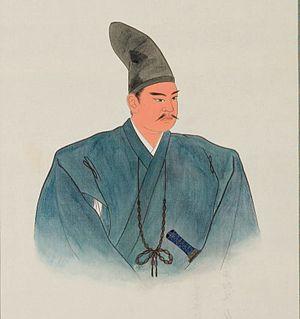
Aizu est une zone comprenant le tiers occidental de la préfecture de Fukushima au Japon. La ville principale de la zone est Aizuwakamatsu.
Kagekatsu Uesugi fut un daimyo actif pendant la période Sengoku et le début de la période Edo au Japon. Il naquit le 8 janvier 1556 et mourut à Yonezawa le 19 avril 1623. Il était un fils de Nagao Masakage. Il était un neveu et le fils adoptif de Kenshin Uesugi, par conséquent un membre du puissant clan Uesugi. Après la mort de Kenshin en 1578, Kagekatsu attaqua Kagetora Uesugi et, l'ayant vaincu, prit la tête du clan.